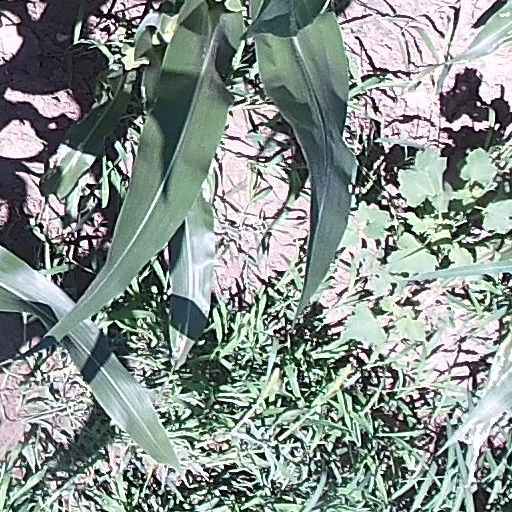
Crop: maize; corn